Femke Halsema

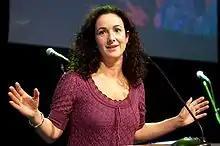
Halsema in 2010

Between October 2003 and January 2004, Halsema was on maternity leave. She got twins. Marijke Vos, the vice-chair of the parliamentary party took over as party leader. After her return to the House of Representatives, Halsema started a debate about the course of the left in general and GroenLinks in particular. She claimed that her party was the last "left liberal party in the Netherlands". She called for increased cooperation with the Socialist Party, the Labour Party and GroenLinks, aiming at a left-wing majority government after the 2007 election. She asked Labour Party leader Wouter Bos to speak out in favour of such a cabinet, but he refused in order to allow for a possible coalition of the Labour Party and the Christian Democratic Appeal. In January 2006, she was elected "Liberal of the Year" by the Youth Organisation Freedom and Democracy, the youth organisation of the People's Party for Freedom and Democracy (VVD), because of her new political course, in particular where it came to reforming the welfare state. In June 2006, she was the only candidate for the top spot on her party's list. During the campaign, she published "Linkse lente" ("Left-wing Spring"), a book co-authored by Michiel Zonneveld, which blends her political vision and personal biography. In the 2006 election the party lost another seat.